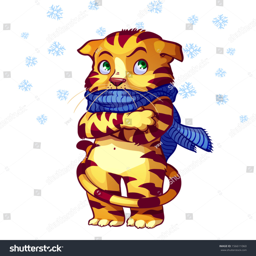
cute frozen cat in blue scarf .